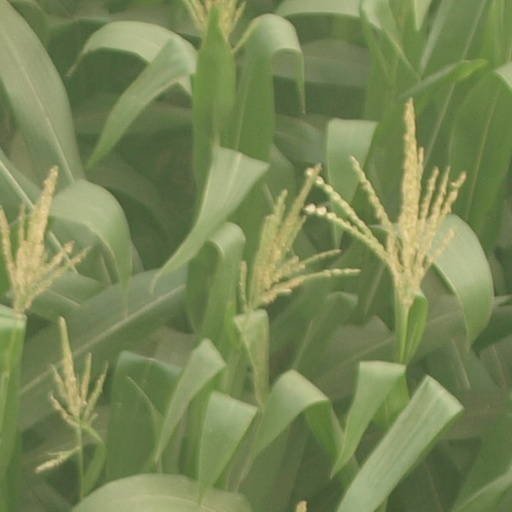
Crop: maize; corn